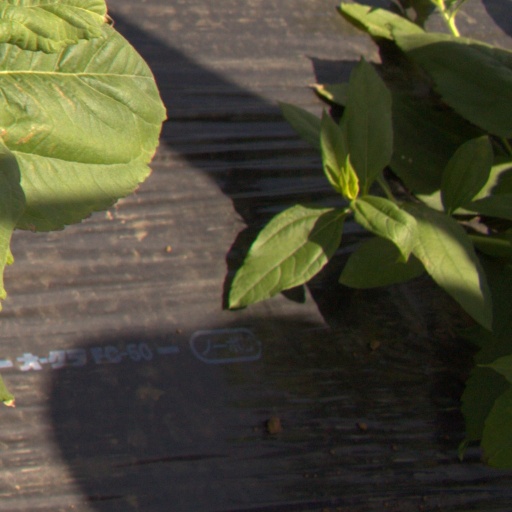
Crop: Jerusalem artichoke